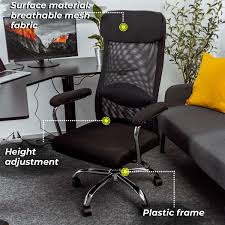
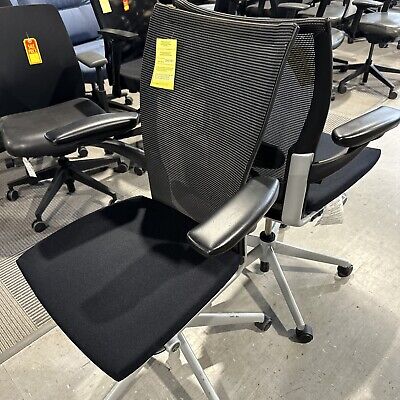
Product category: items_chair
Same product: no